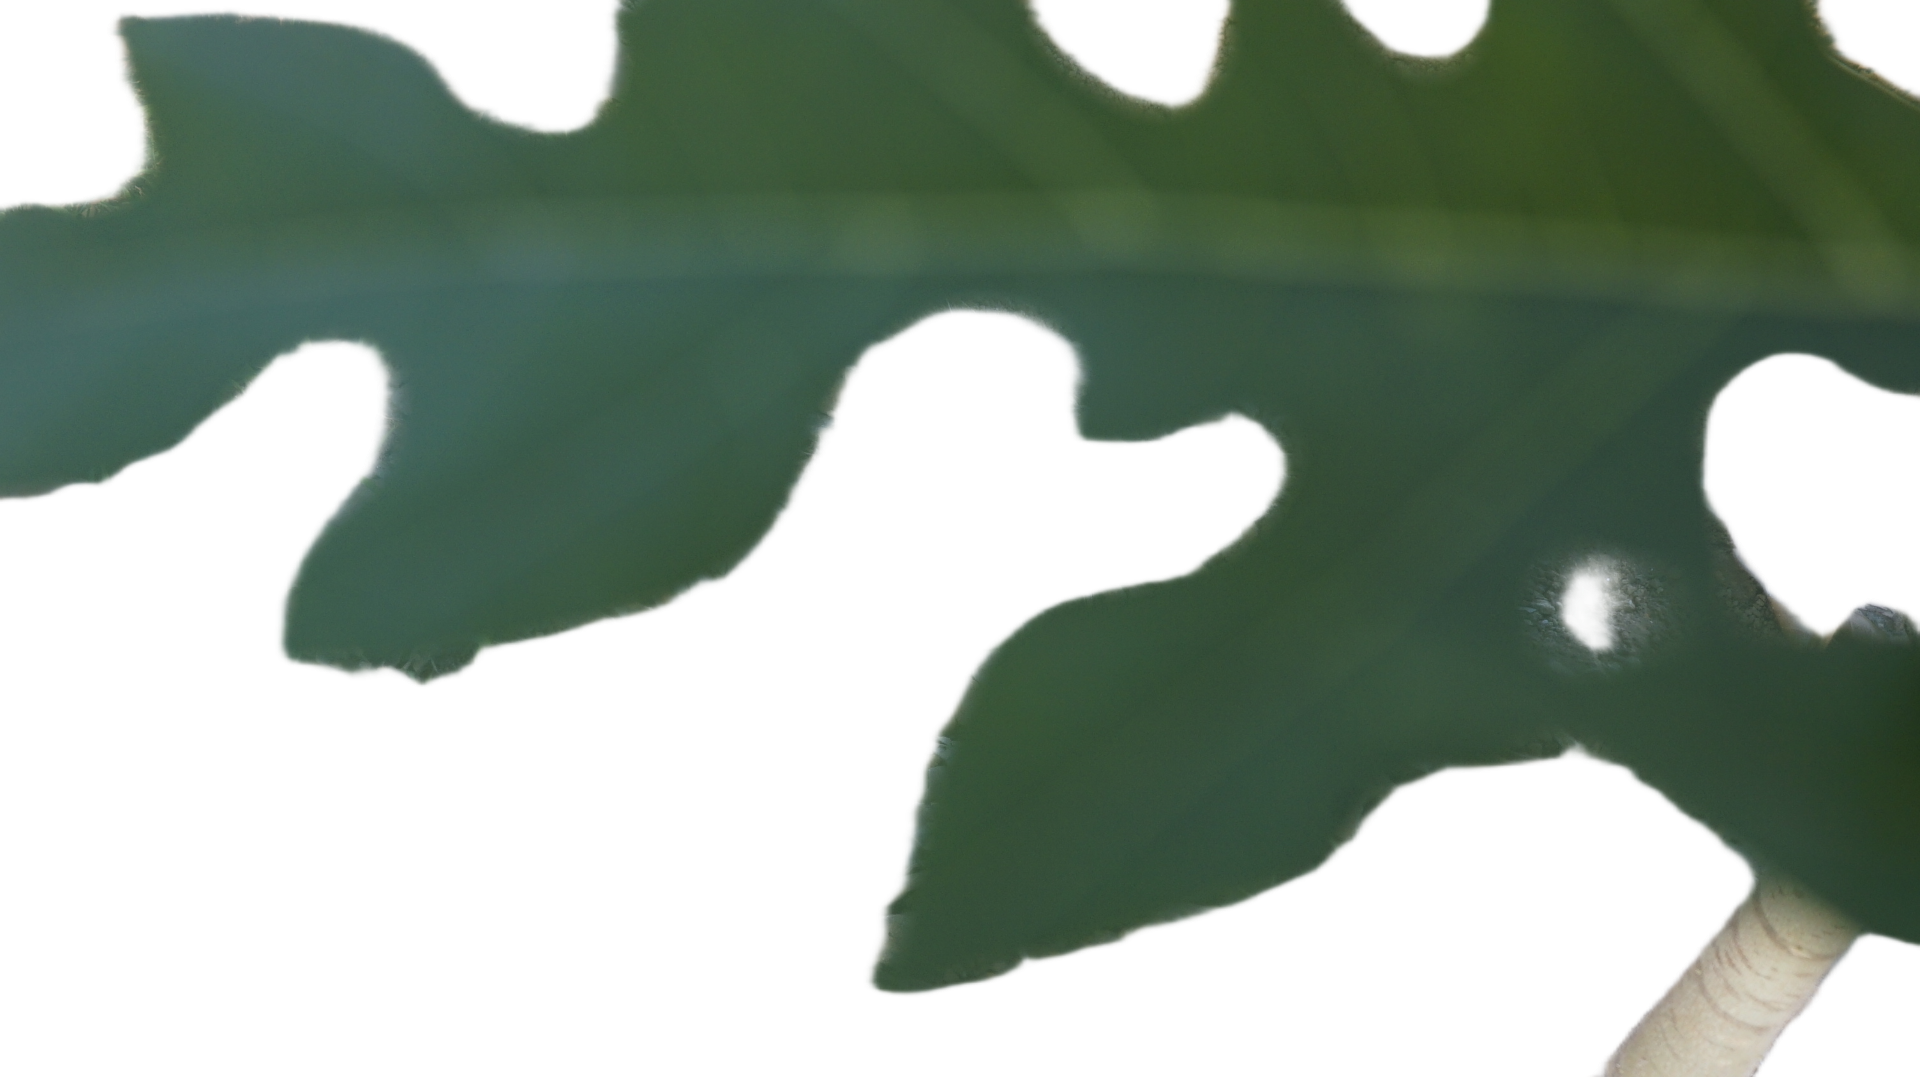
Crop: Papaya
Label: Healthy_leaf